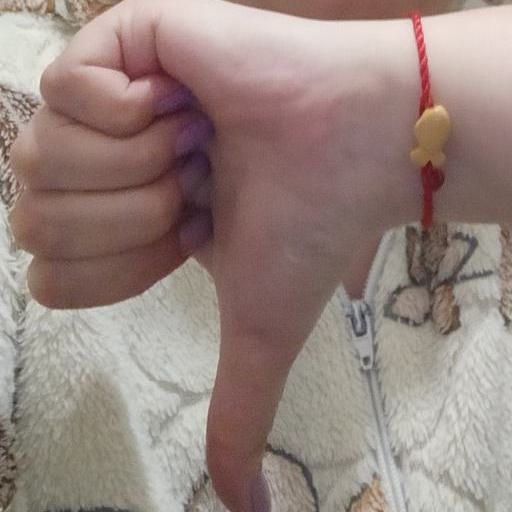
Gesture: dislike